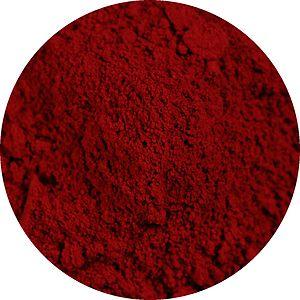
carmin
Les colorants alimentaires sont utilisés pour ajouter de la couleur à une denrée alimentaire, ou pour simuler la couleur originale si celle-ci a été altérée par les procédés de transformation utilisés dans l'agro-alimentaire.
L’acide carminique est un colorant anthraquinonique de couleur rouge présent naturellement chez la cochenille. Cet insecte produit l'acide pour se protéger des prédateurs. L'acide carminique est l'agent colorant du carmin. Sa formule chimique est C₂₂H₂₀O₁₃.
Le carmin est un pigment laqué rouge profond obtenu par mordançage d'un colorant extrait d’un insecte, la cochenille. Figurant sous la référence Natural Red 4 dans le Colour Index, il est également appelé rouge cochenille, cochineal, crimson lake ou laque carminée. Les cramoisi, vermeil ou encore sang de saint Jean peuvent aussi être du carmin. Dans les manuels de teinturerie anciens, le carmin est appelé simplement cochenille.